Karate kata

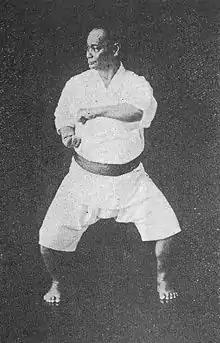
Motobu Chōki performing Naifanchi.

Kata (or more traditionally, 型; lit. "form") is a Japanese word describing detailed patterns of movements practiced either solo or in pairs. Karate kata are executed as a specified series of a variety of moves, with stepping and turning, while attempting to maintain perfect form. The kata is not intended as a literal depiction of a mock fight, but as a display of transition and flow from one posture and movement to another, teaching the student proper form and position, and encouraging them to visualise different scenarios for the use of each motion and technique. Karateka "read" a kata in order to explain the imagined events, a practice known as "bunkai". There are various kata, each with many minor variations.